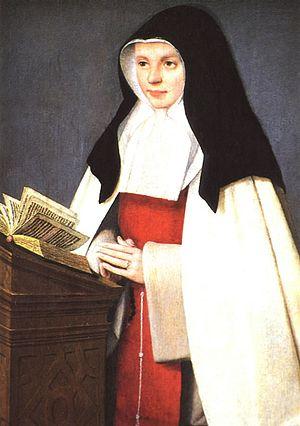
Jeanne de France est la seconde fille de Louis XI et de Charlotte de Savoie après Anne de Beaujeu, de trois ans son aînée. Aussi appelée « Jeanne la boiteuse » ou « Jeanne l'Estropiée » à cause de sa boiterie, elle devient duchesse d'Orléans puisqu'elle est mariée à l'âge de douze ans à Louis d'Orléans qui, devenu roi sous le nom de Louis XII, fait annuler ce mariage dans le but d'épouser la veuve du roi de France précédent, Anne de Bretagne, pour annexer le duché de Bretagne à la couronne.
Jacquette de Lansac est une maîtresse du roi François Iᵉʳ.
L'ordre de l'Annonciation de la Vierge Marie est un ordre monastique catholique féminin de droit pontifical fondé en 1501 par Sainte Jeanne de France.
Cette liste concerne les saints et les bienheureux, reconnus comme tels par l'Église catholique, ayant vécu au XVIᵉ siècle.
Formant la transition entre l'art gothique et la Première Renaissance, le style Louis XII est le résultat des guerres d'Italie de Charles VIII et de Louis XII mettant alors la France en rapport direct avec la Renaissance artistique italienne. D'une façon générale, la structure reste française, seul le décor change et devient italien.
Nogent-le-Roi est une commune française située dans le département d'Eure-et-Loir en région Centre-Val de Loire.